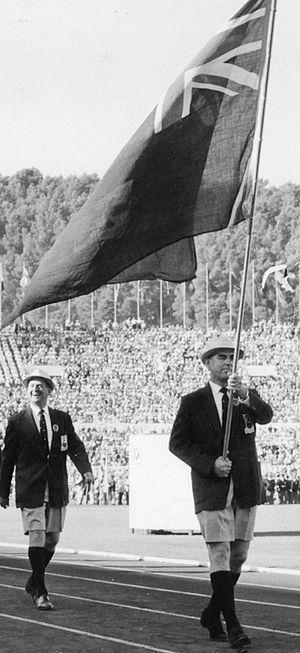
Leslie Roy « Les » Mills est un athlète néo-zélandais, qui a représenté la Nouvelle-Zélande aux Jeux olympiques et aux Jeux du Commonwealth pendant plus de vingt ans.